Loray Mill strike

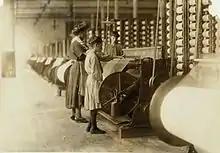

On Saturday, March 30, 1929, the union held its first public meeting in Gastonia. Ellen Dawson, co-director of the strike and vice president of the NTWU, urged workers to stand resolute. The "seemingly frail" woman was in fact a "tough, experienced organizer and superb stump speaker." At 3 pm, Beal took a vote and the workers voted unanimously to strike.